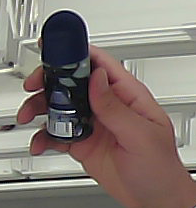
Product: nivea_rollon